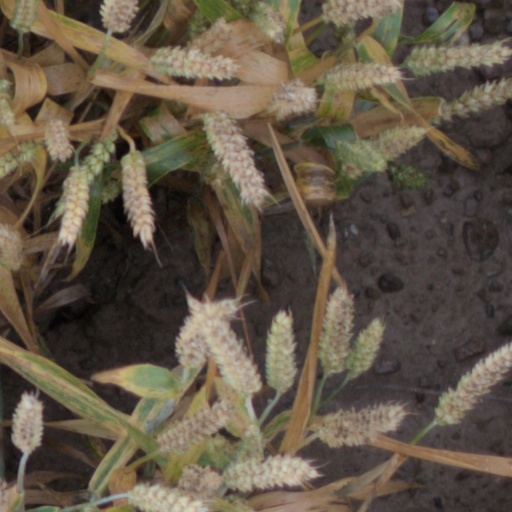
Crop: wheat